Inia Te Wiata

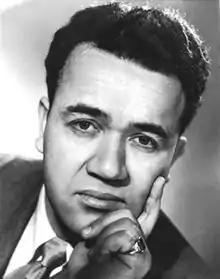

Inia Morehu Tauhia Watene Iarahi Waihurihia Te Wiata (10 June 191526 June 1971) was a New Zealand Māori bass-baritone opera singer, film actor, kaiwhakairo (carver) and artist.